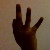
The image shows a hand gesture representing the number 9 in Indian Sign Language.